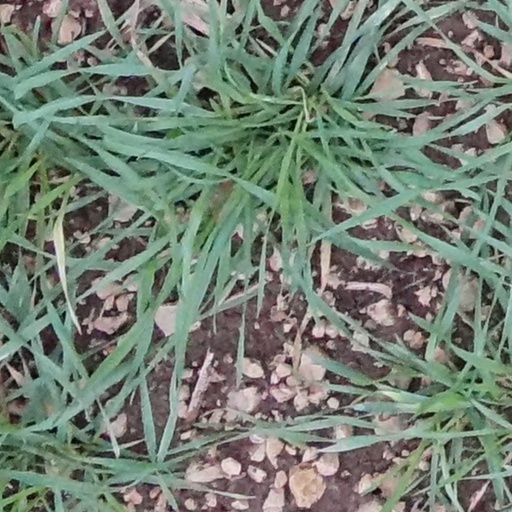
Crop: wheat